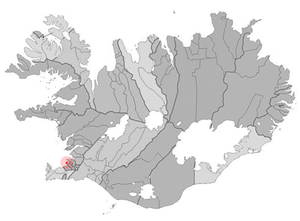
Álftanes est une ville indépendante d'Islande qui se trouve dans la région de la capitale, Reykjavik, dont elle est distante d'environ 10 kilomètres.